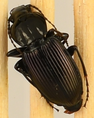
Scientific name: Pterostichus trinarius
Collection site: Blandy Experimental Farm NEON (BLAN), plot BLAN_009